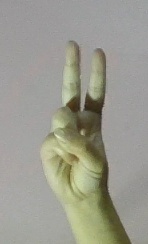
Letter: taa